Aaron Carotta

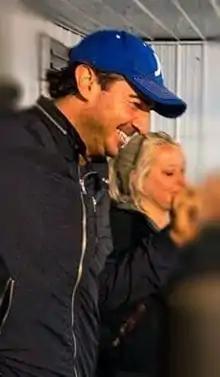
Carotta in 2018

Aaron Michael Carotta (born November 18, 1977) known as Adventure Aaron, is an American television personality, travel blogger, and former news reporter. Carotta has previously been a morning live reporter for WLUV TV6.